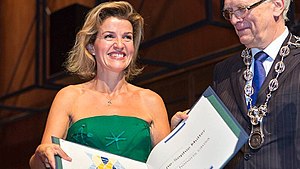
Liste over æresdoktorer ved Norges teknisk-naturvitenskapelige universitet / Modtagere
Anne-Sophie Mutter (tv) med sit diplom i 2012.
Liste over æresdoktorer ved Norges teknisk-naturvitenskapelige universitet omfatter personer udnævnt til æresdoktor ved Norges teknisk-naturvitenskapelige universitet og ved forløberne Norges tekniske høgskole og Universitetet i Trondheim. Norges tekniske høgskole, som blev etableret i 1910, blev givet anledning til at udnævne æresdoktorer ved kongelig resolution den 31. maj 1935. Æresdoktorene vil normalt være akademikere, forskere og andre som har gjort en betydelig indsats for vitenskaben, har gjort en fremragende indsats indenfor kunst og kultur eller på andet vis fremstår som forbilleder for NTNUs ansatte og forskere.